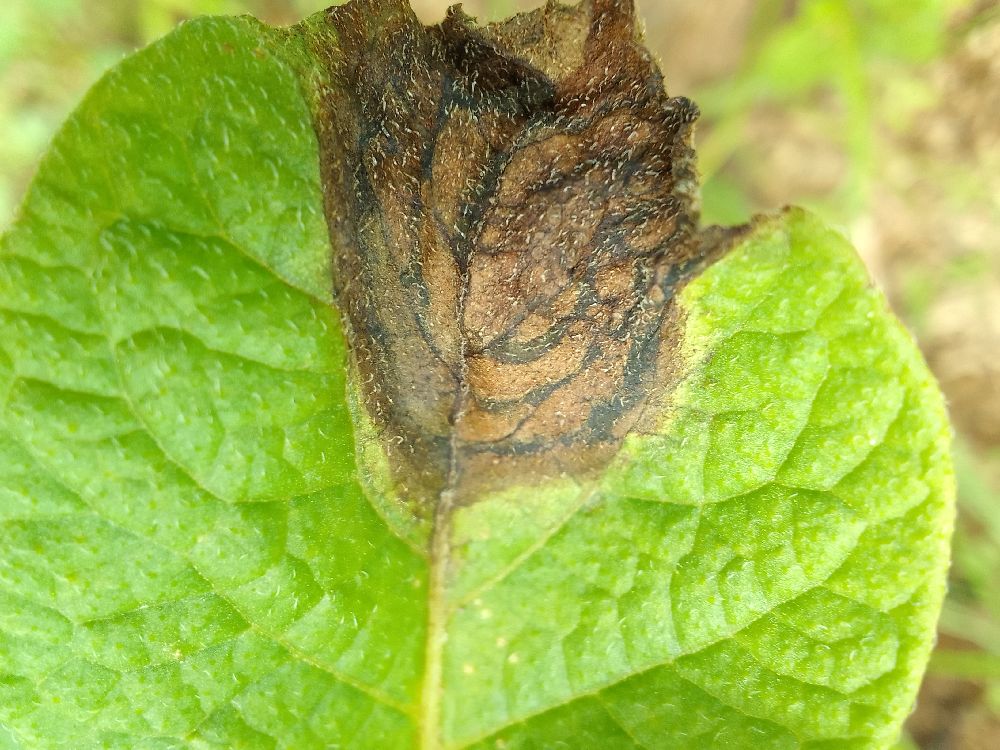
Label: Late blight